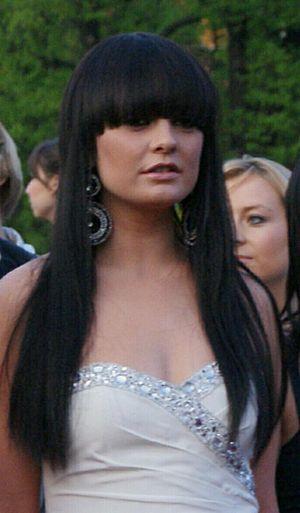
Sinéad Mulvey, est une chanteuse irlandaise, née à Dublin le 22 janvier 1988.